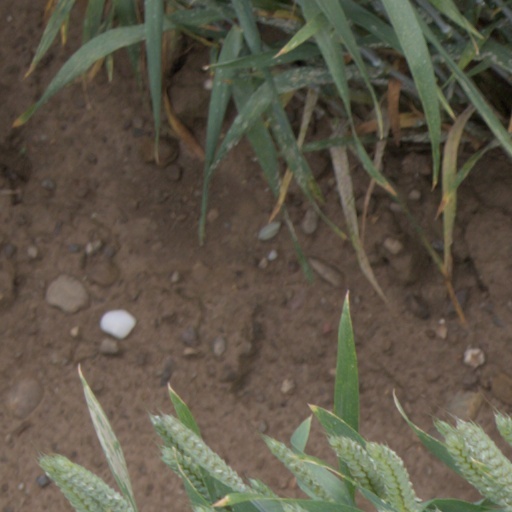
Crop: wheat